Richard M. Leonard

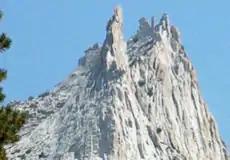
Eichorn Pinnacle on Cathedral Peak, which Leonard was one of the first to ascend.

In 1934, Leonard, along with Bestor Robinson and Jules Eichorn completed the first ascent of the Eichorn Pinnacle on Cathedral Peak, near Tuolumne Meadows in Yosemite National Park.